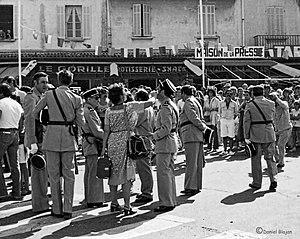
Pause durant le tournage du film Le Gendarme et les Extra-terrestres en 1978, à Saint Tropez.
Le Gendarme et les Extra-terrestres est un film français réalisé par Jean Girault, sorti en 1979.